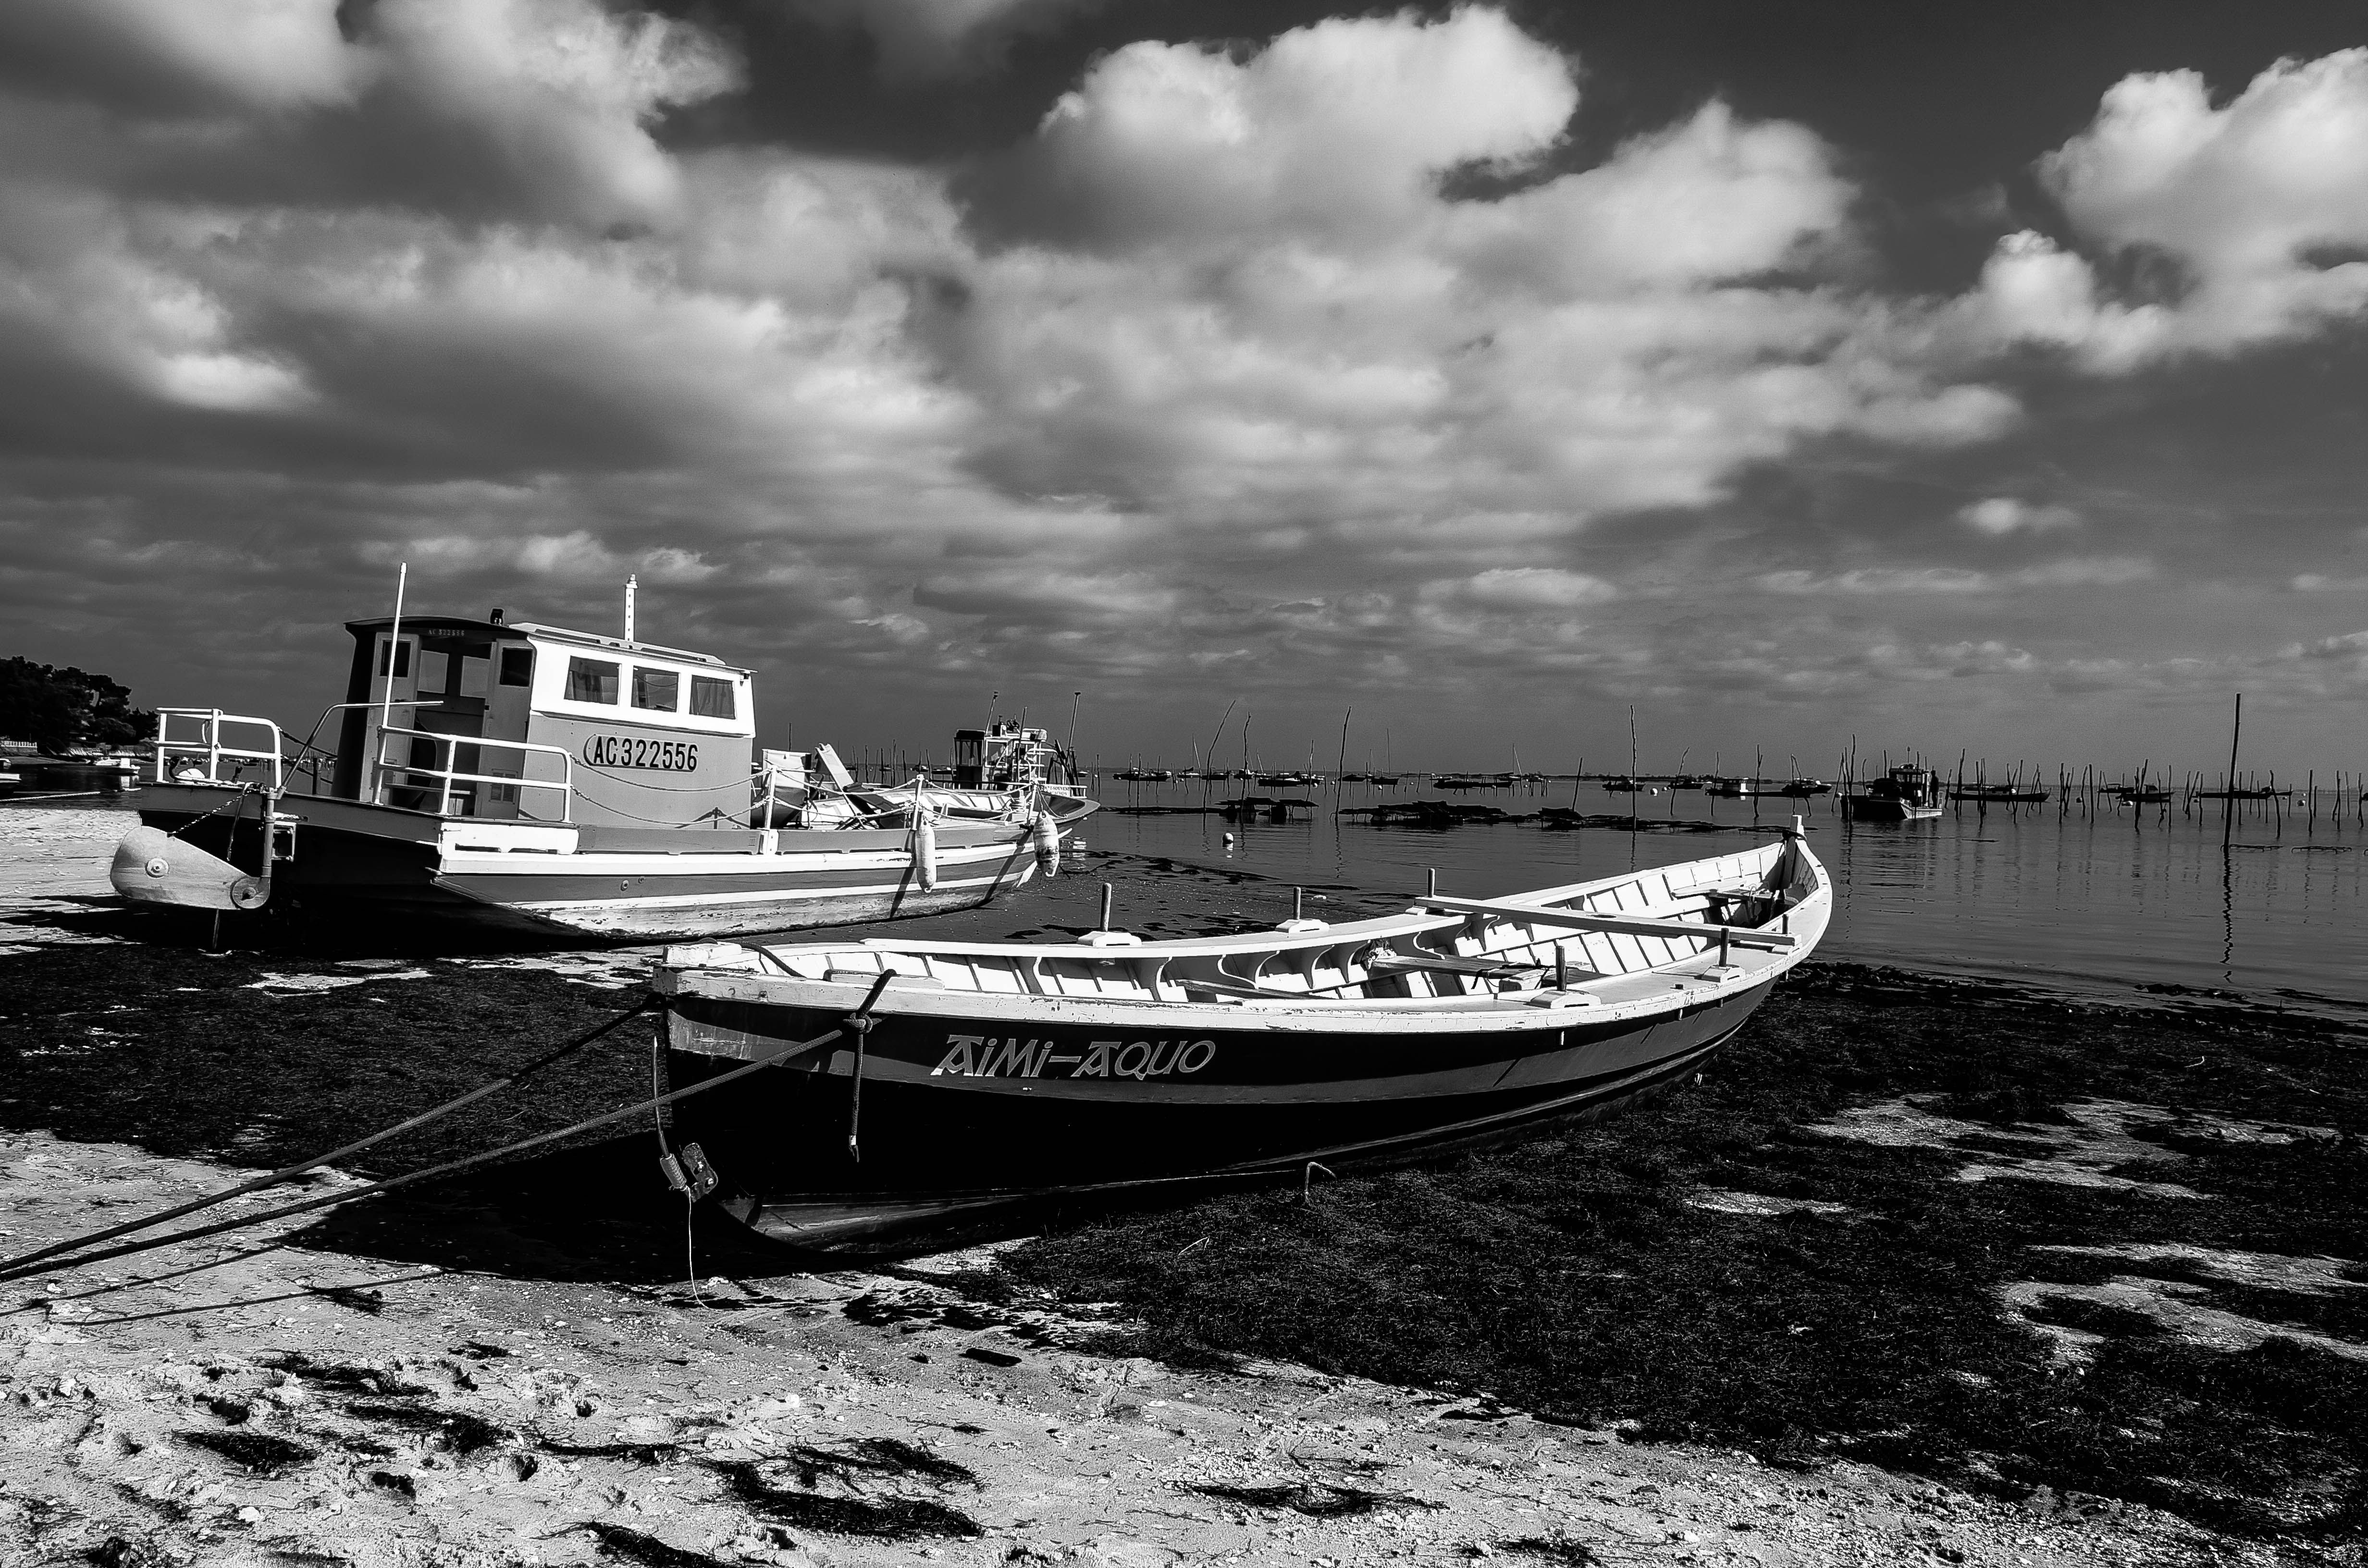
sea, coast, black and white, boat, photography, ship, vehicle, monochrome, motorboat, watercraft, fishing vessel, monochrome photography, watercraft rowing